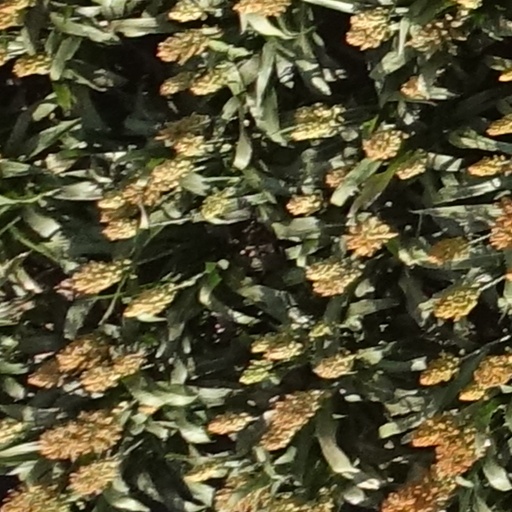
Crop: sorghum